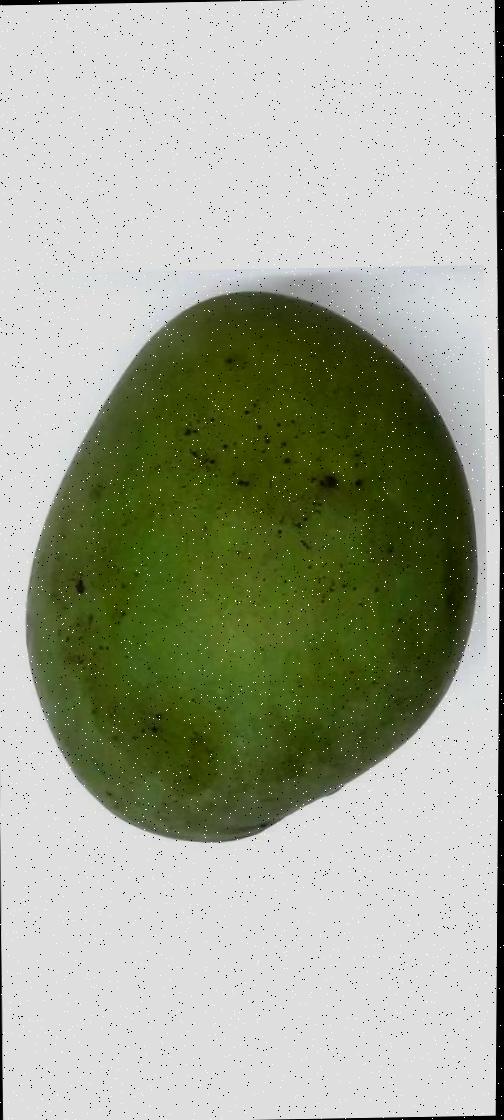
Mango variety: Harivanga